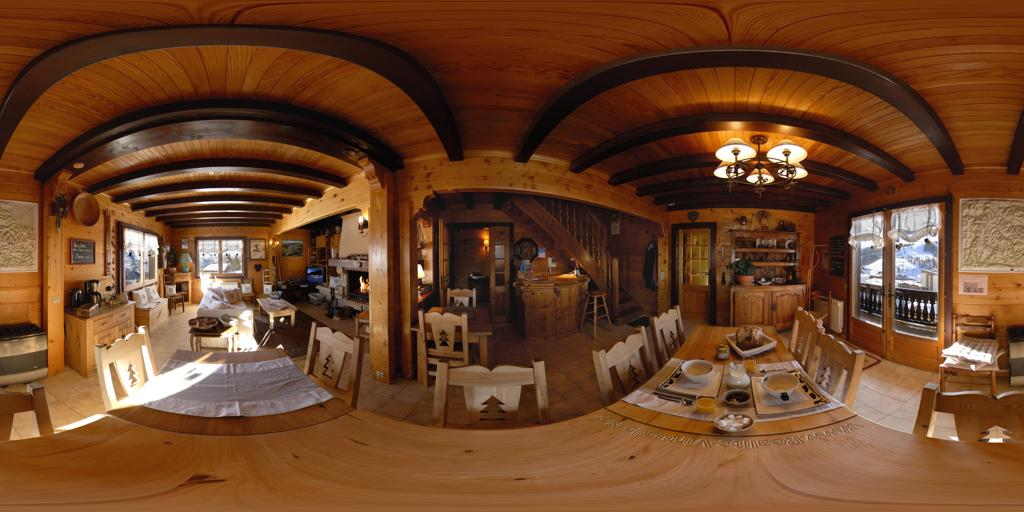
Referred object: a light hanging from the ceiling

Referred object: the chair opposite the dining table